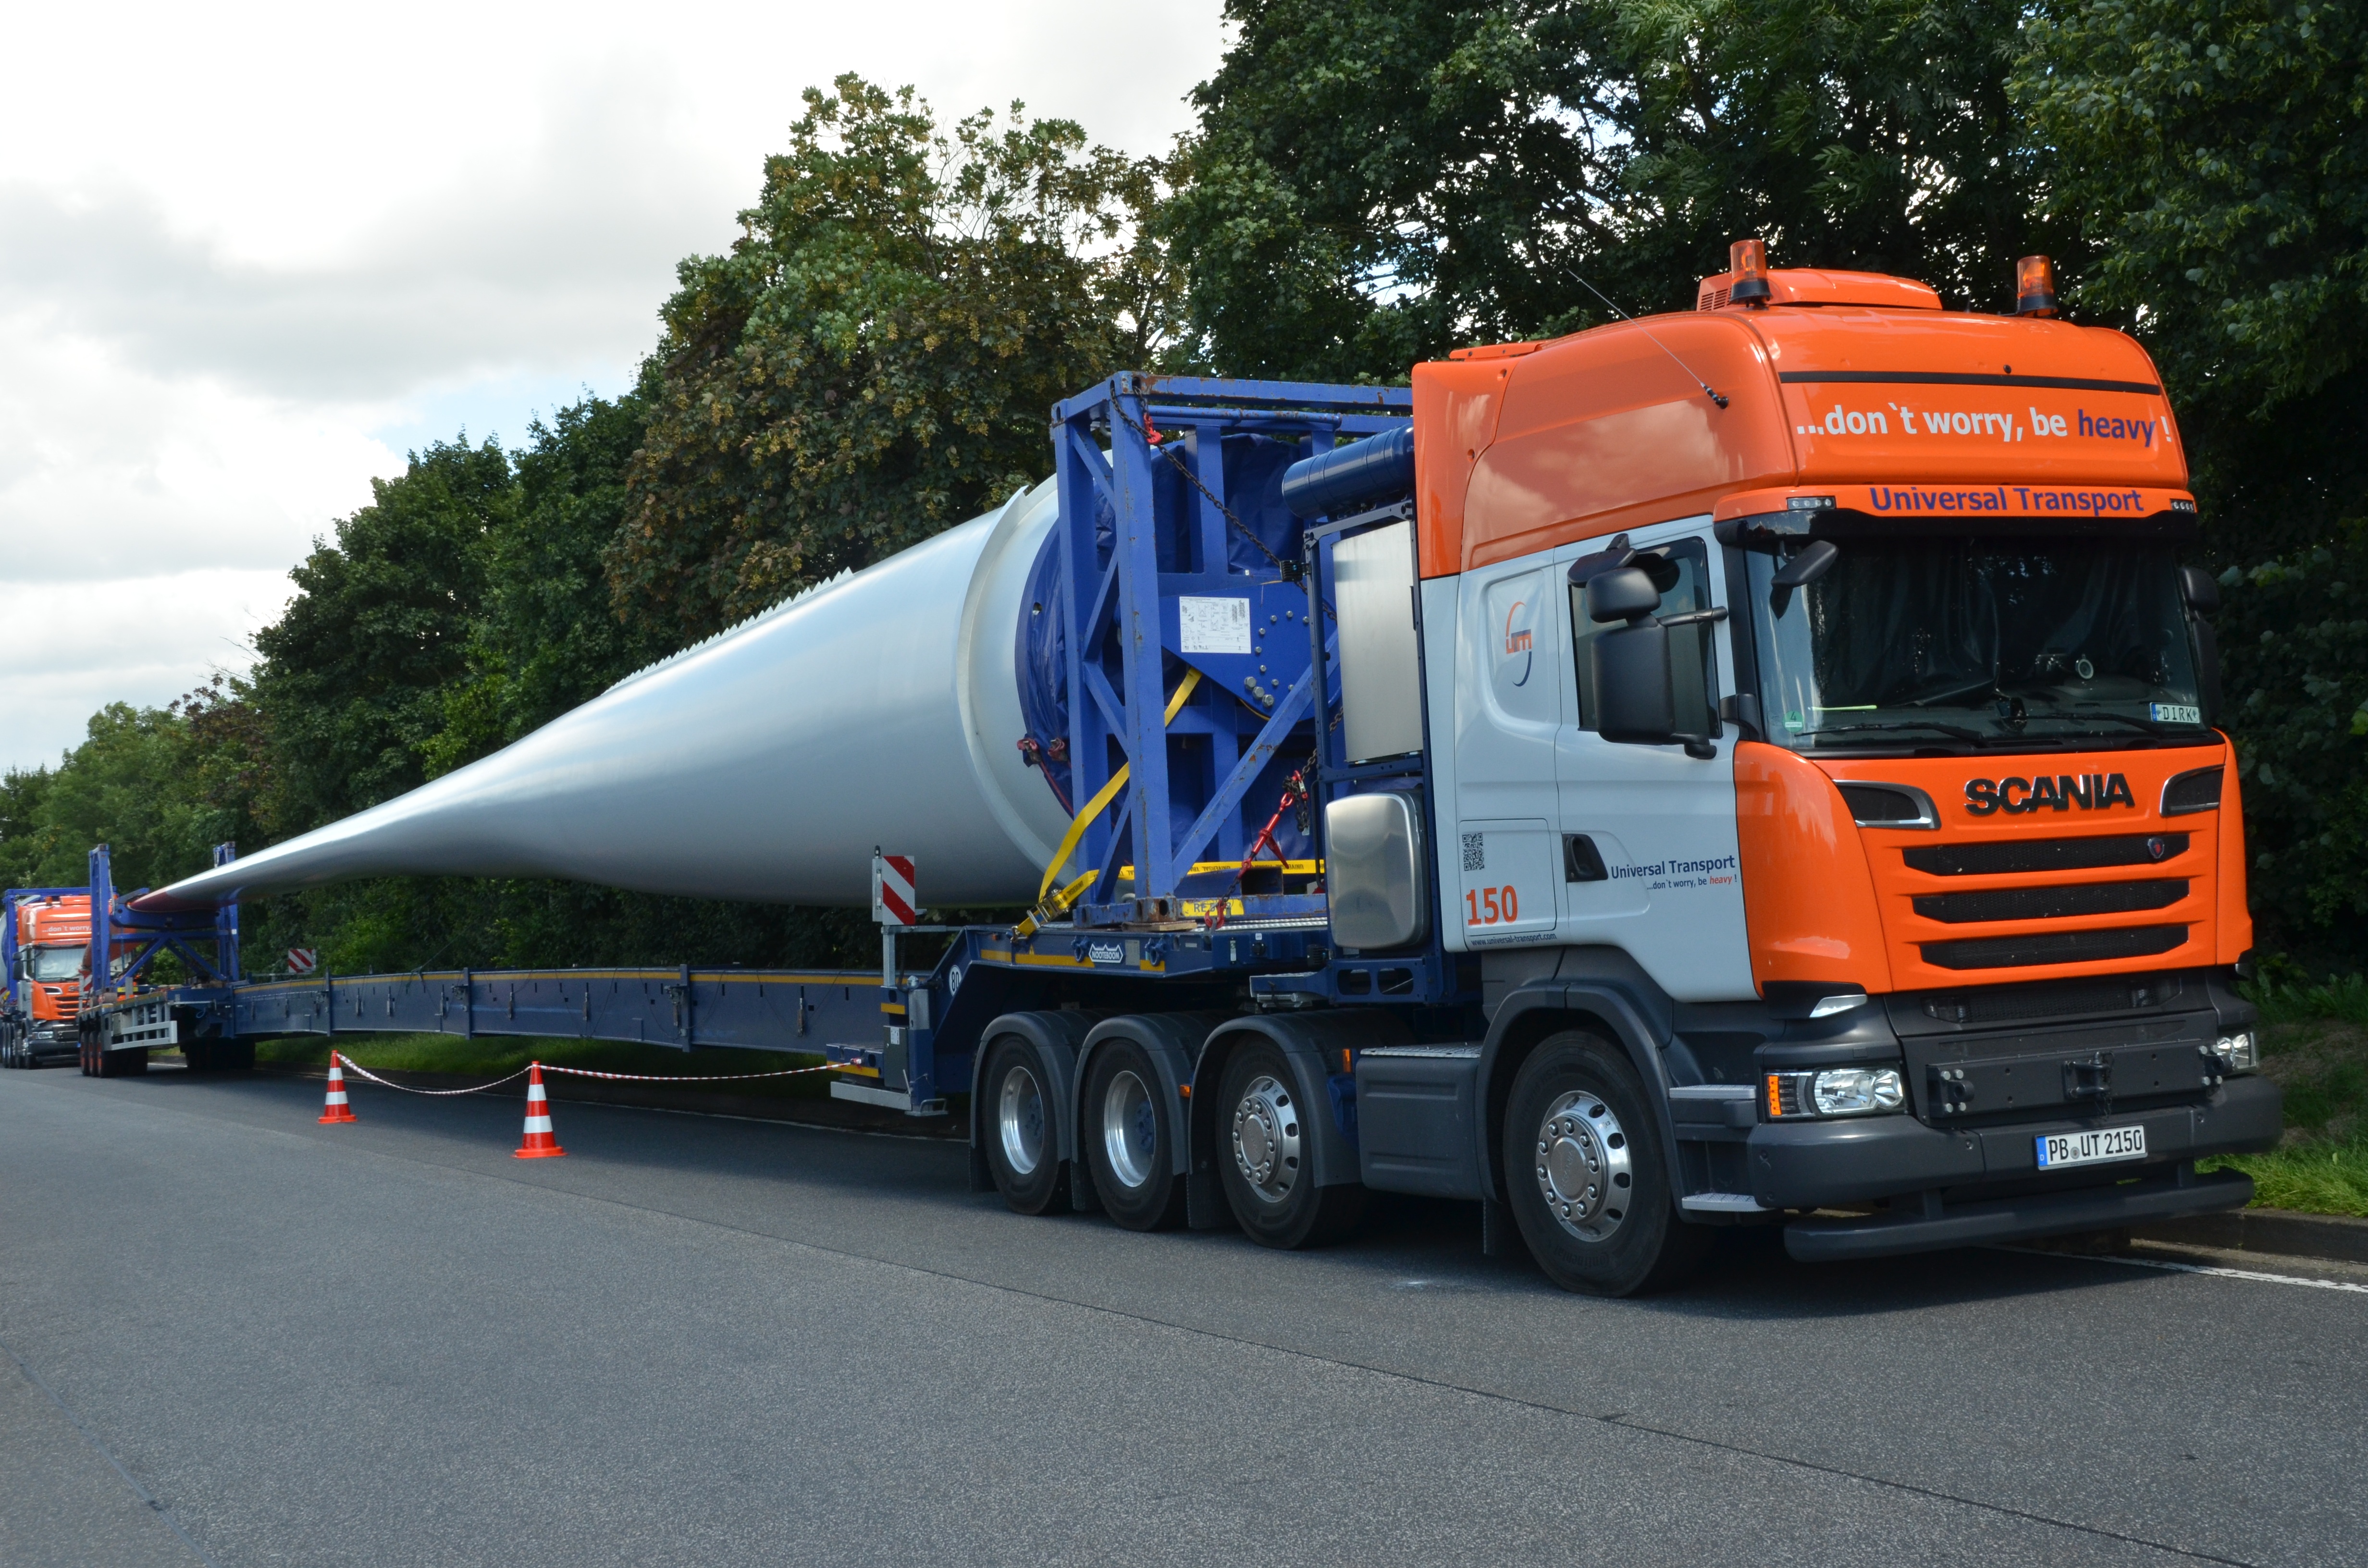
asphalt, transport, truck, vehicle, wind turbine, winged, wind energy, energy, heavy, wind mill, wiek, land vehicle, trailer truck